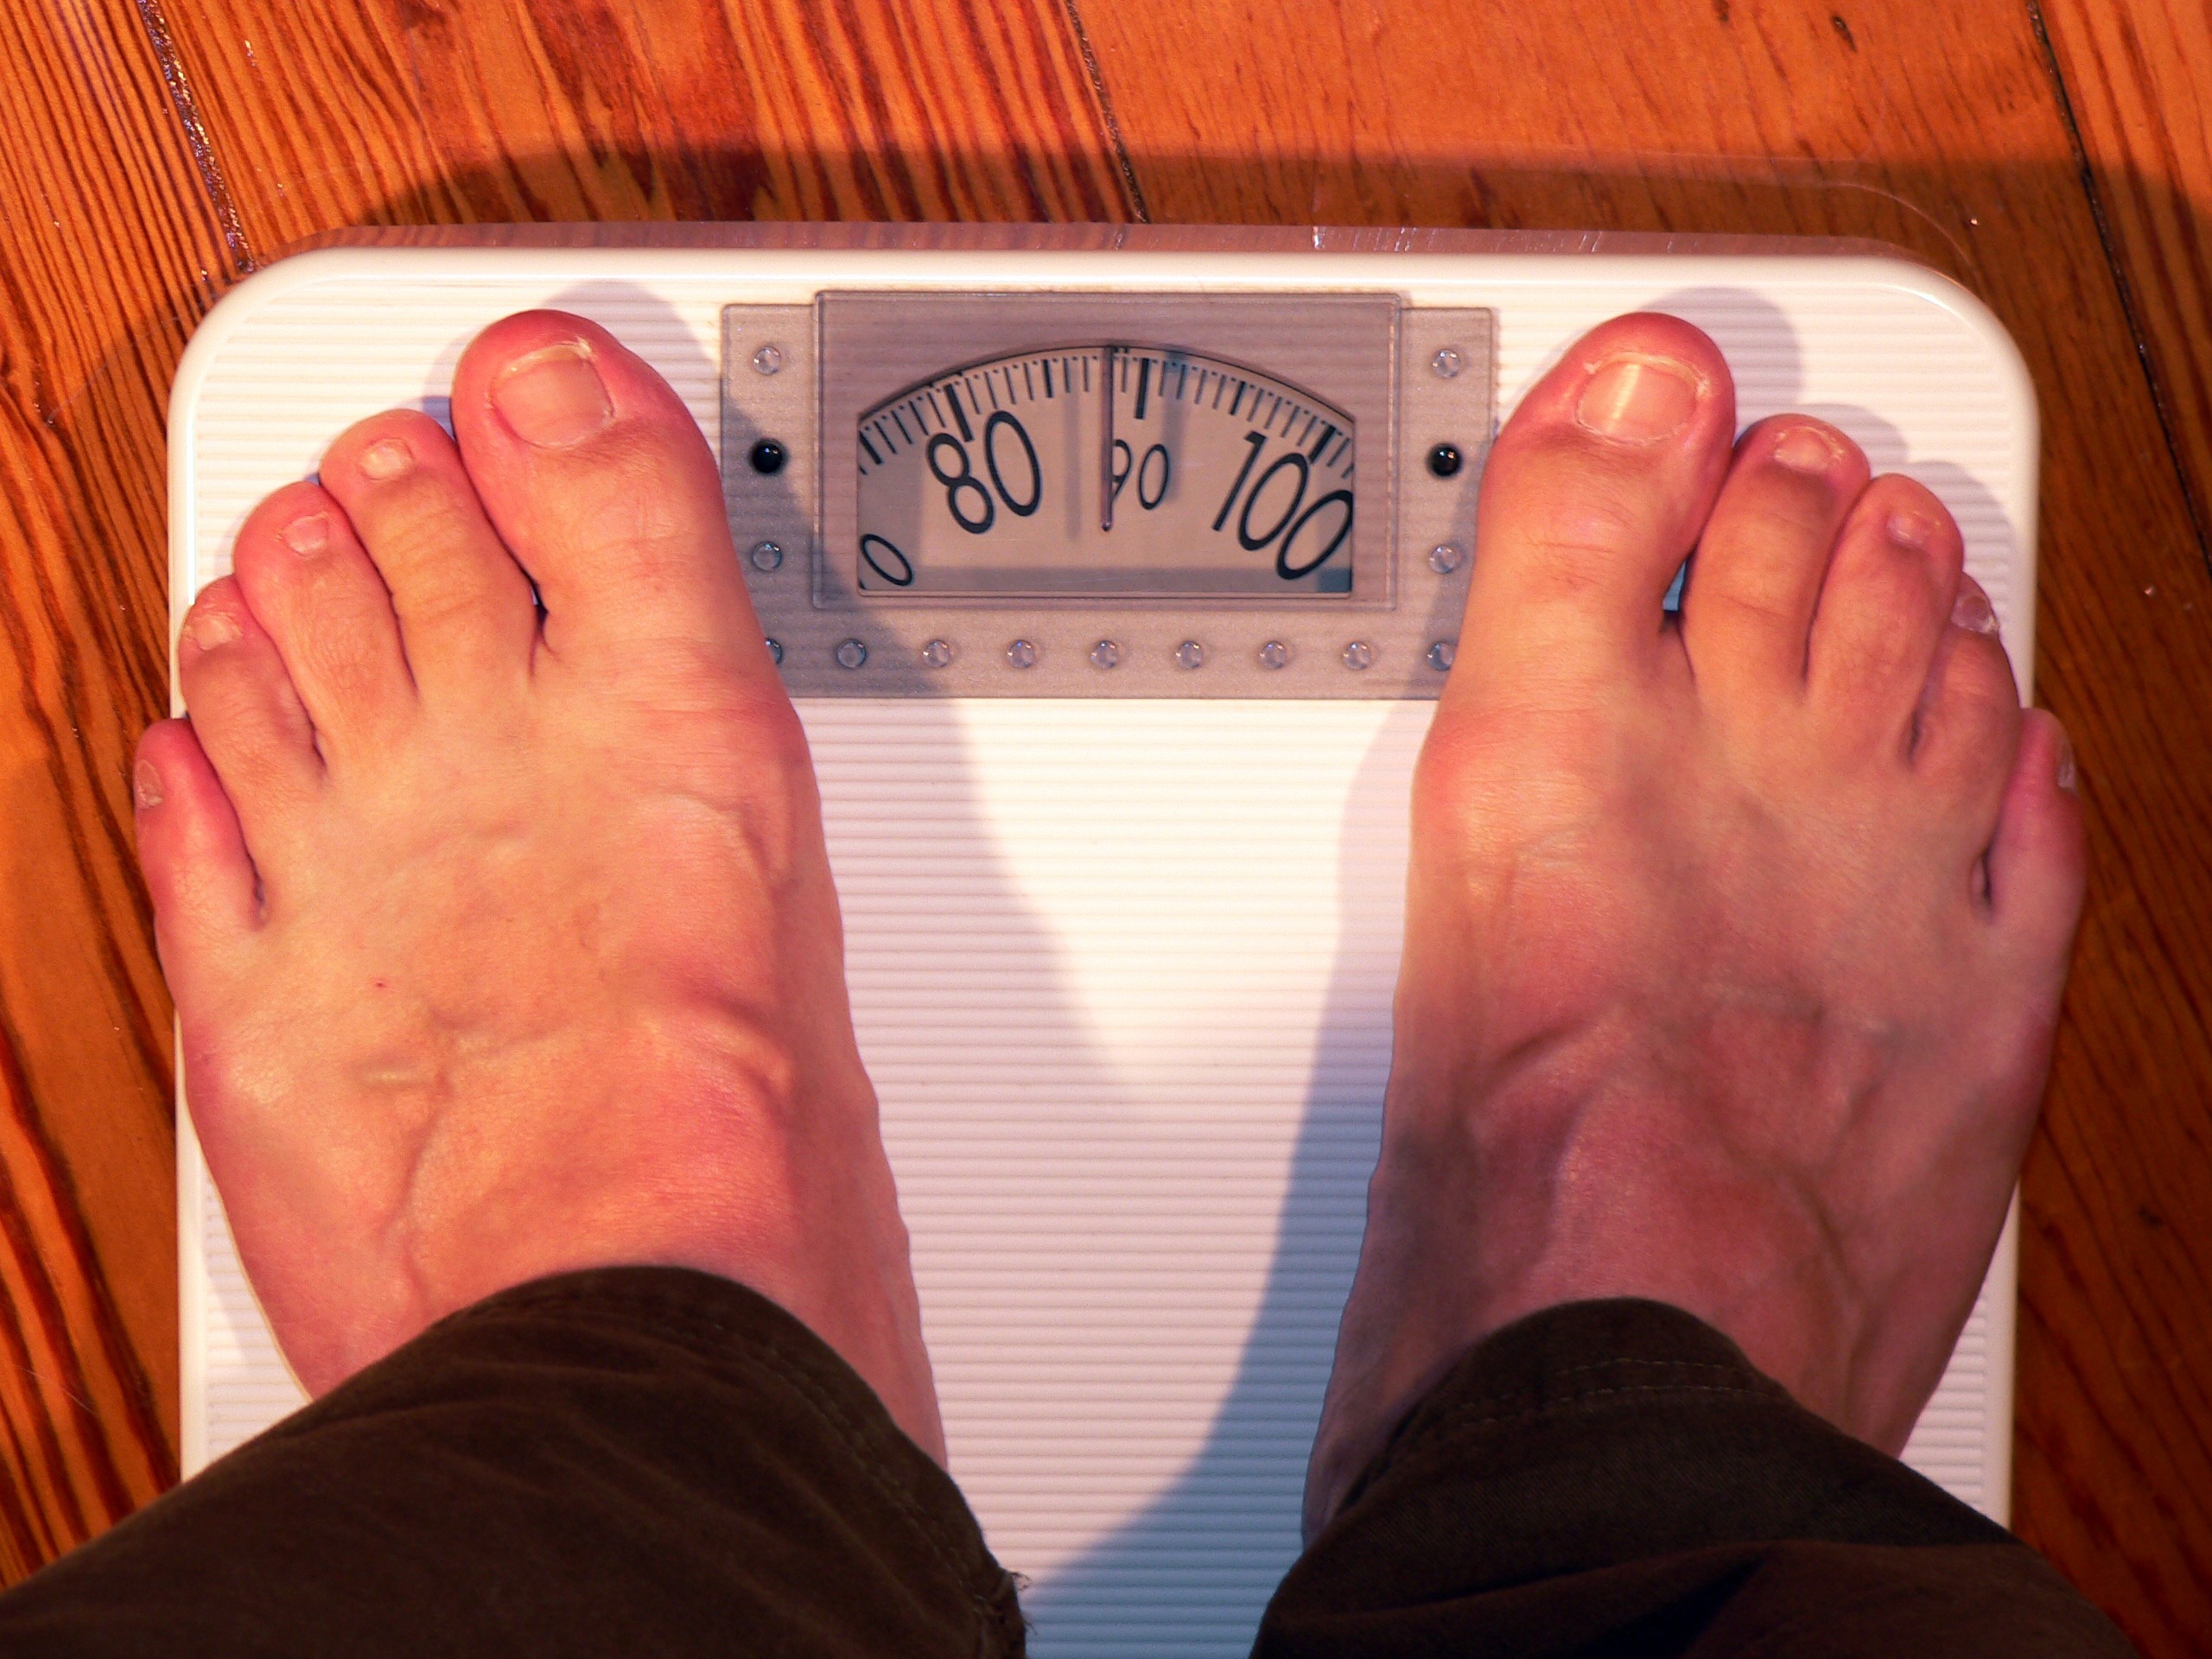
hand, person, feet, leg, finger, red, child, weigh, weight, eat, human body, coloring, eye, skin, horizontal, control, image, organ, emotion, obesity, sense, overweight, weight control, bathroom scale, weight watchers